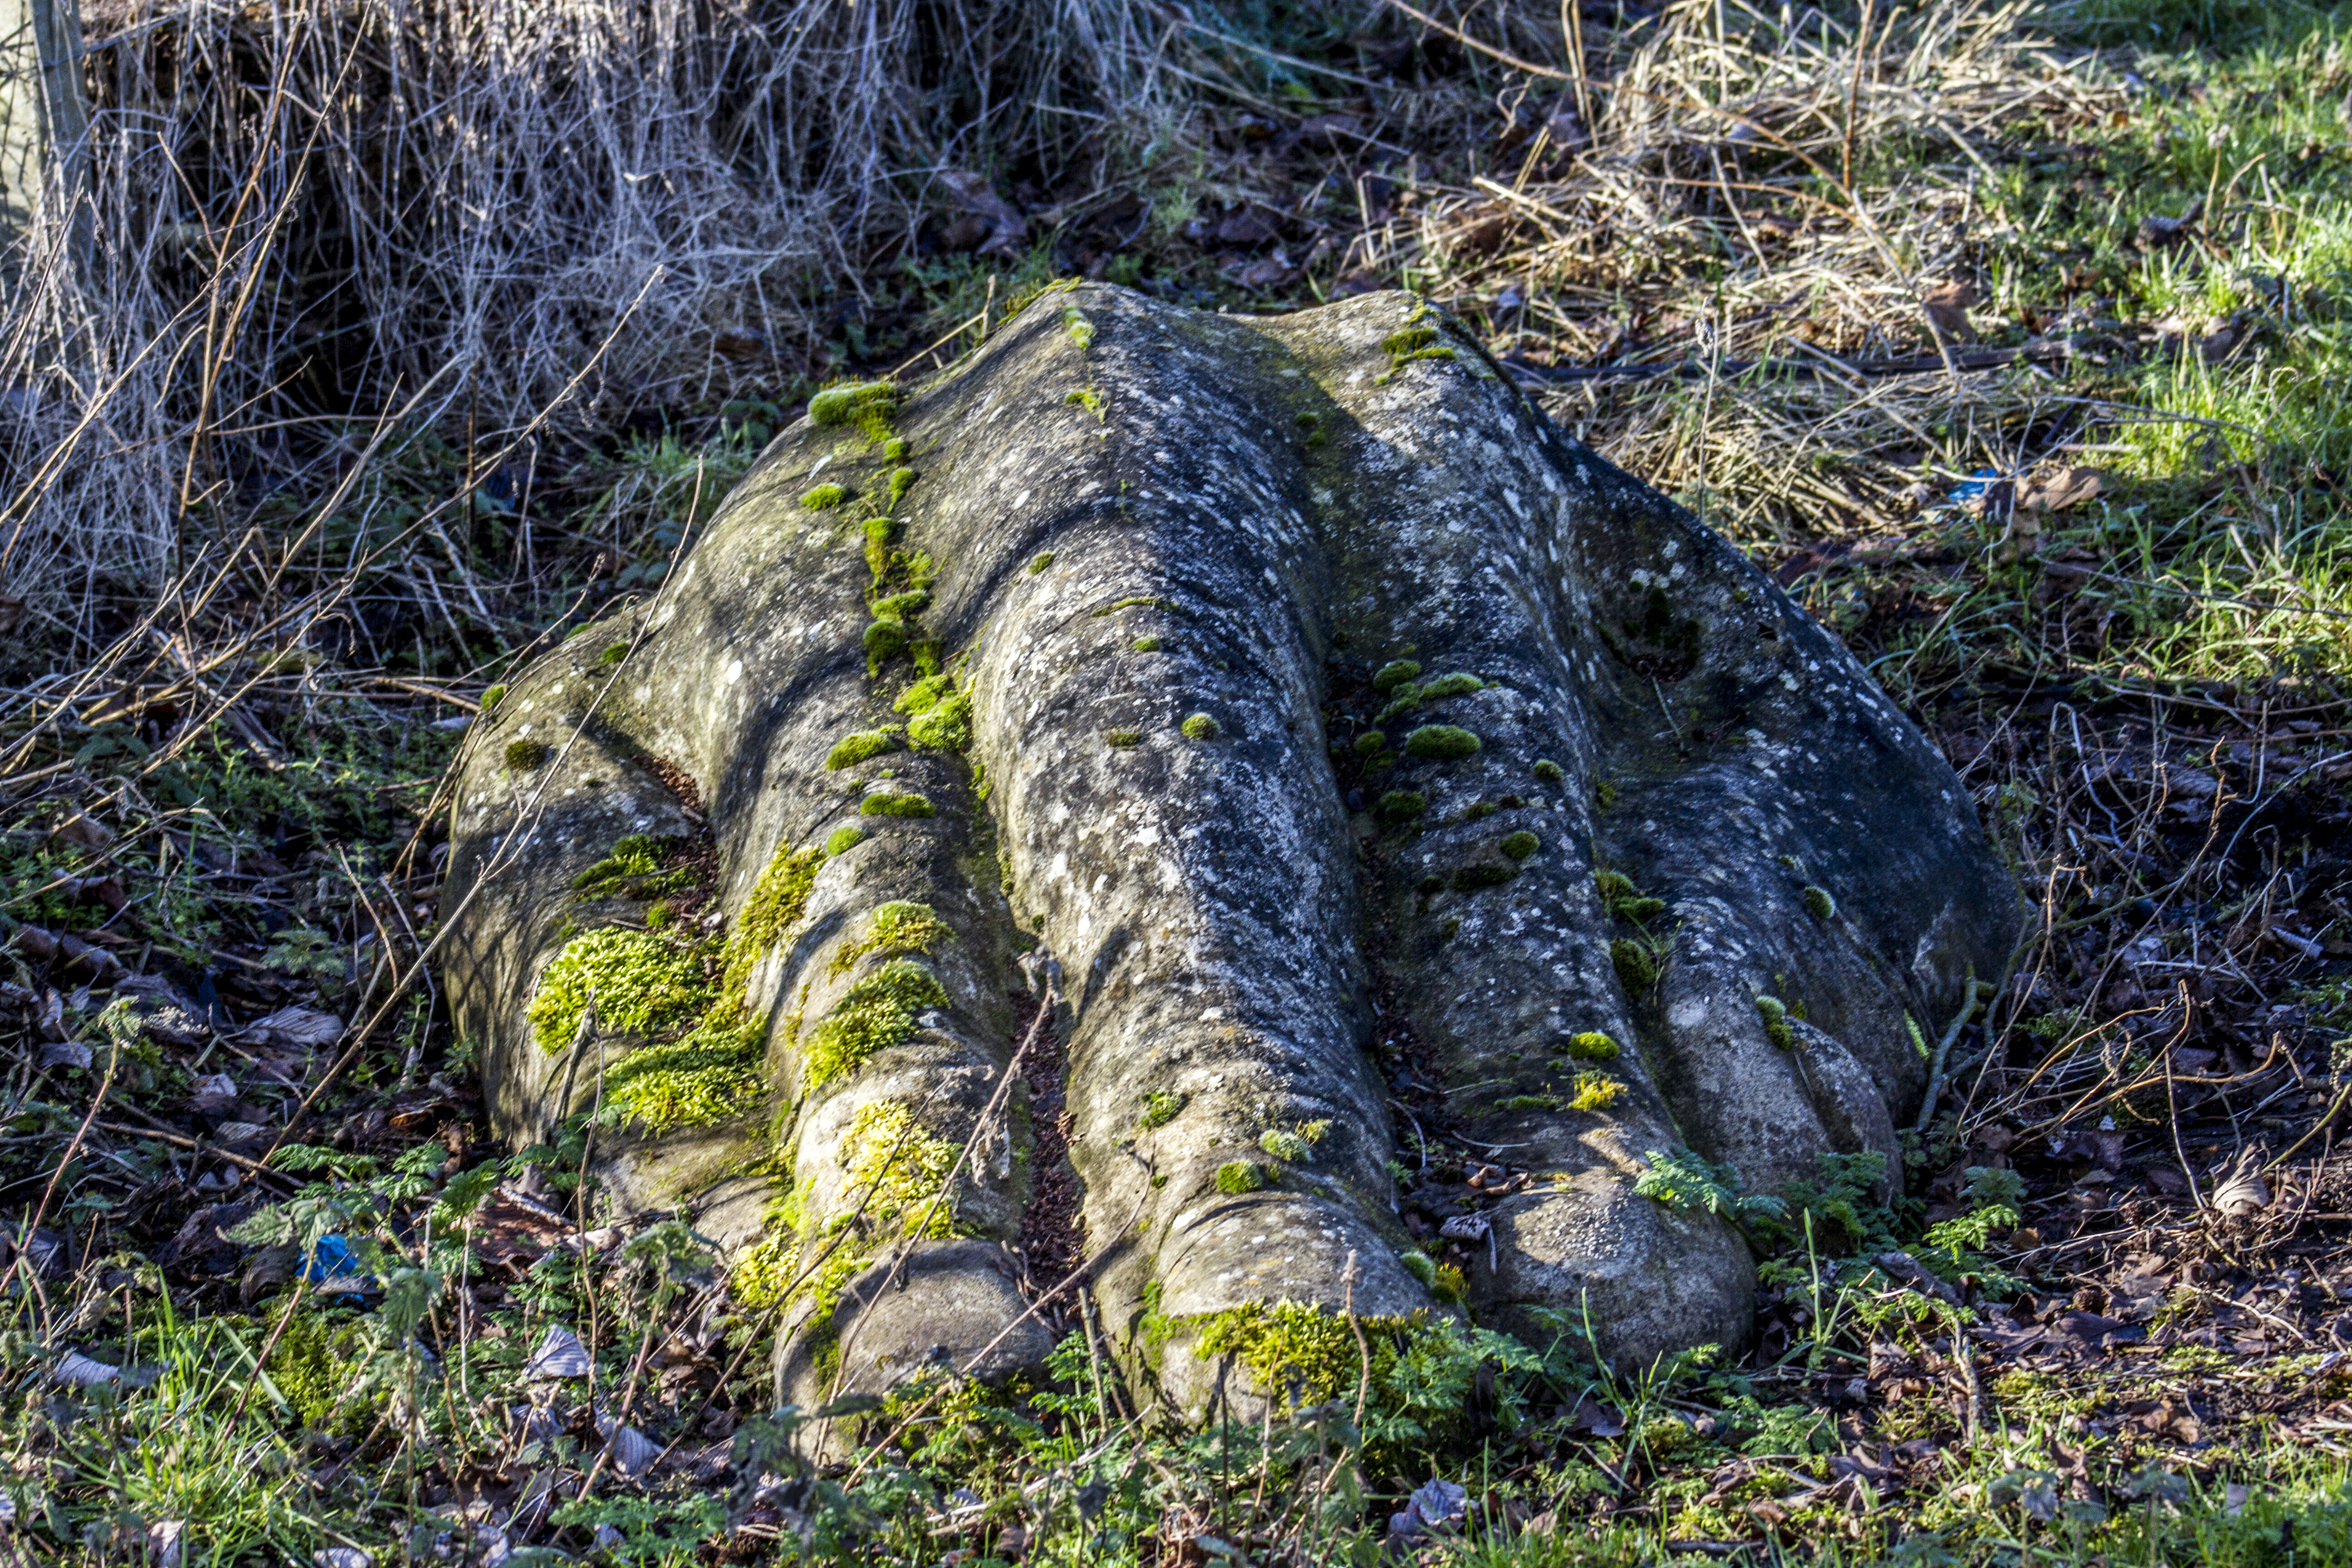
forest, pond, wildlife, fauna, alligator, uk, wetland, woodland, peterborough, crocodilia